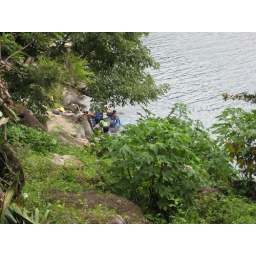
Women washing clothes in the lake